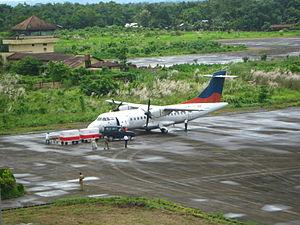
Alliance Air est une filiale en propriété exclusive de Air India qui a été fondée en 1996. La compagnie aérienne exploite principalement des itinéraires régionaux en Inde dans le cadre du programme régional de connectivité du gouvernement. Alliance Air a été fondée en 1996 et faisait partie des compagnies aériennes Indian Airlines défunctées. En 2007, lorsque Indian Airlines a fusionné avec Air India, il est devenu le bras régional d'Air India fonctionnant sous une nouvelle identité comme Air India Regional. En mars 2017, la compagnie aérienne a de nouveau été renommée Alliance Air.